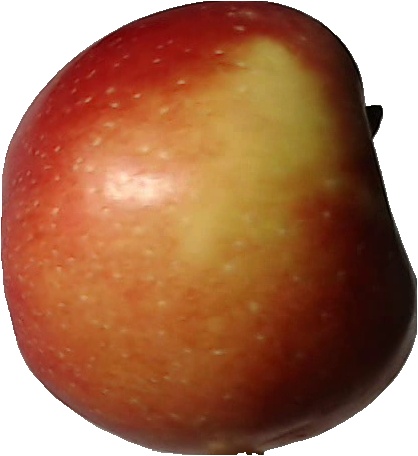
Label: apple_braeburn_1